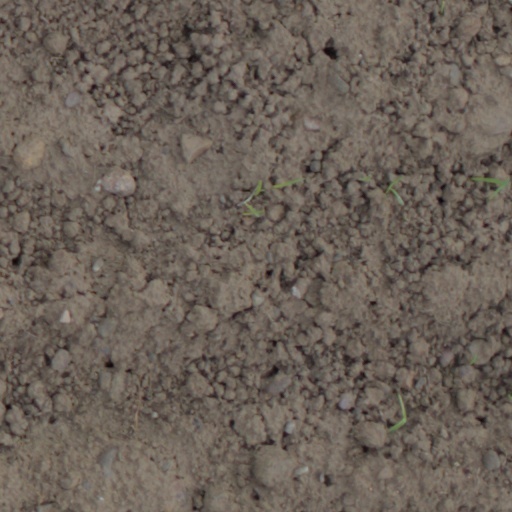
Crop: wheat